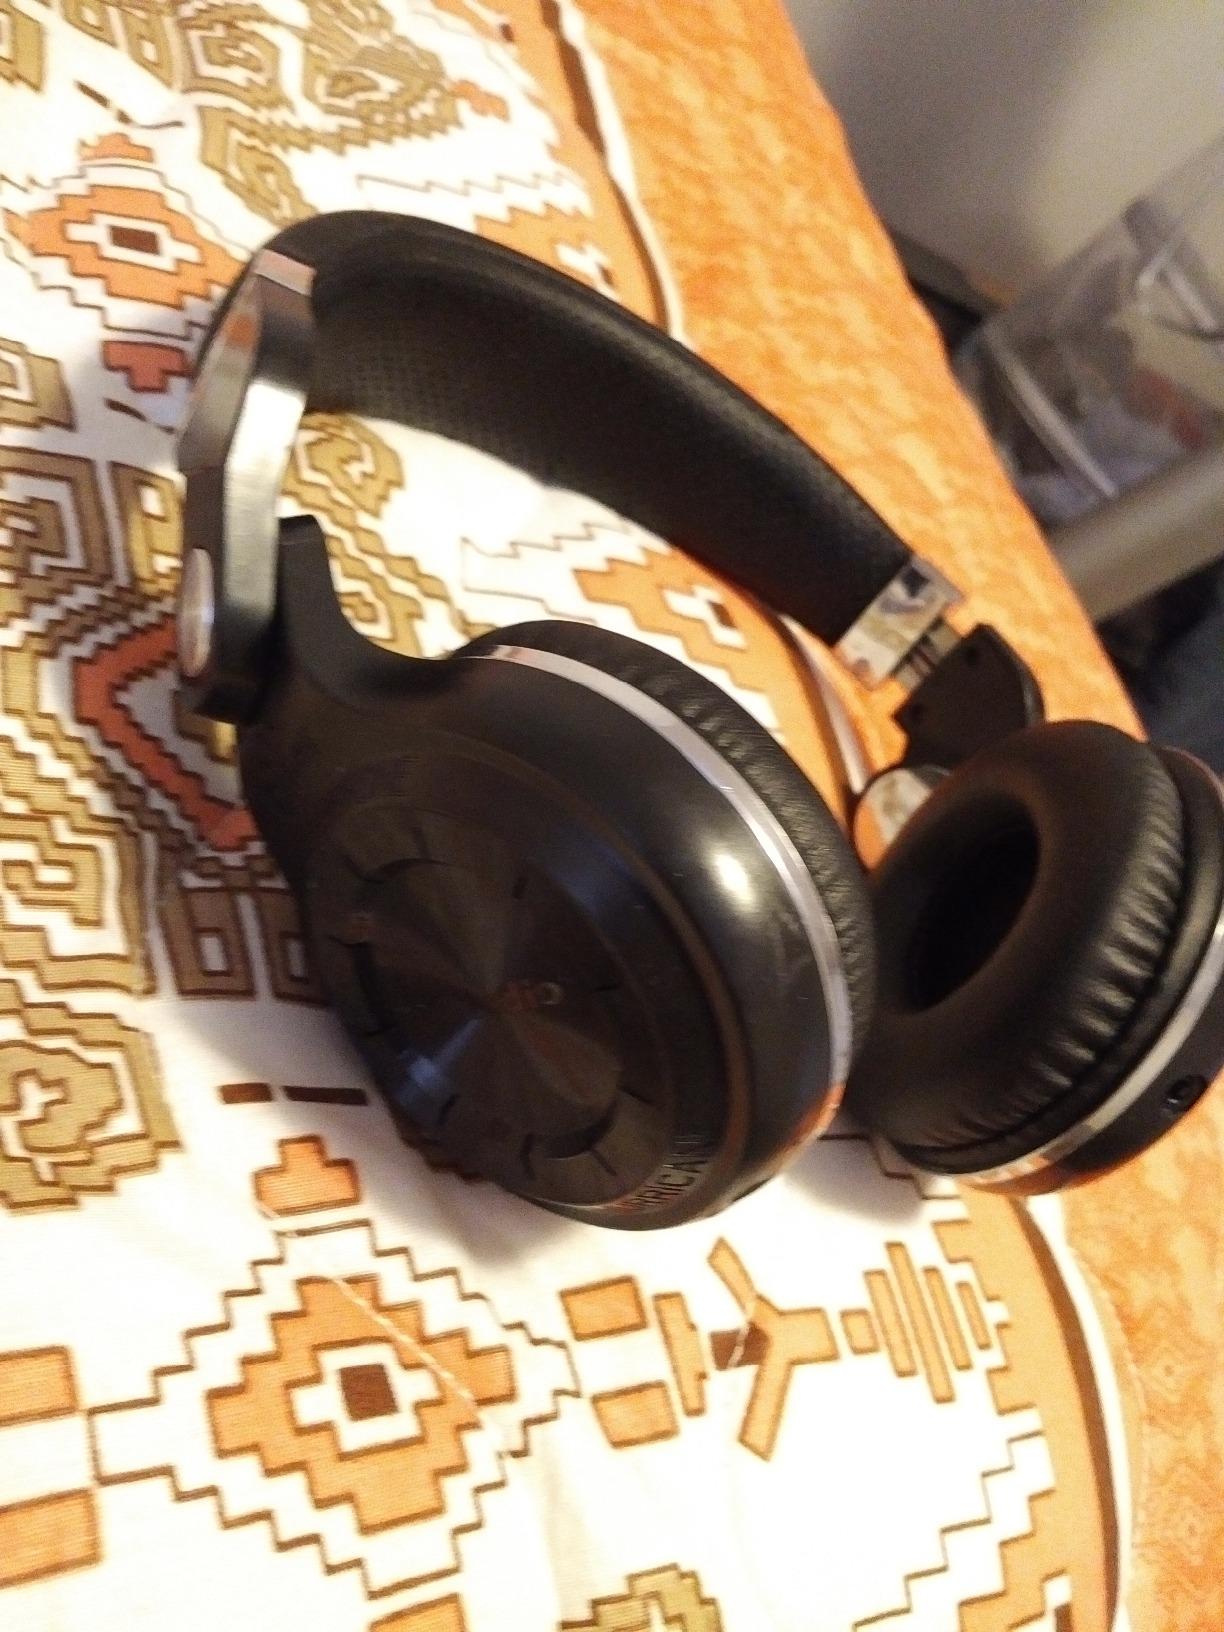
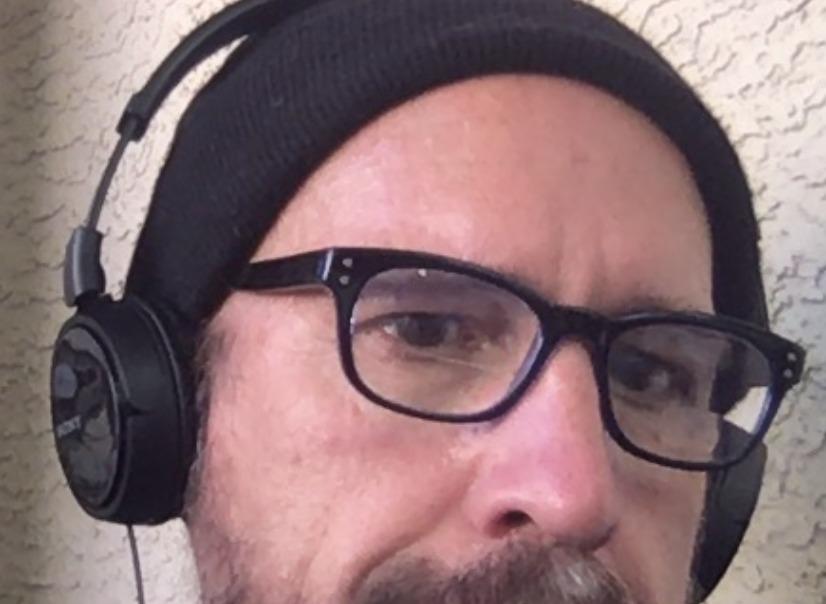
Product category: headphones
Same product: no